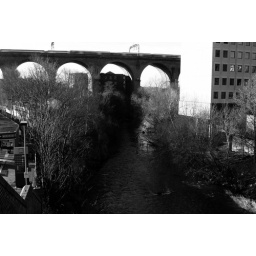
Taken in Stockport, the river next to the bus station.